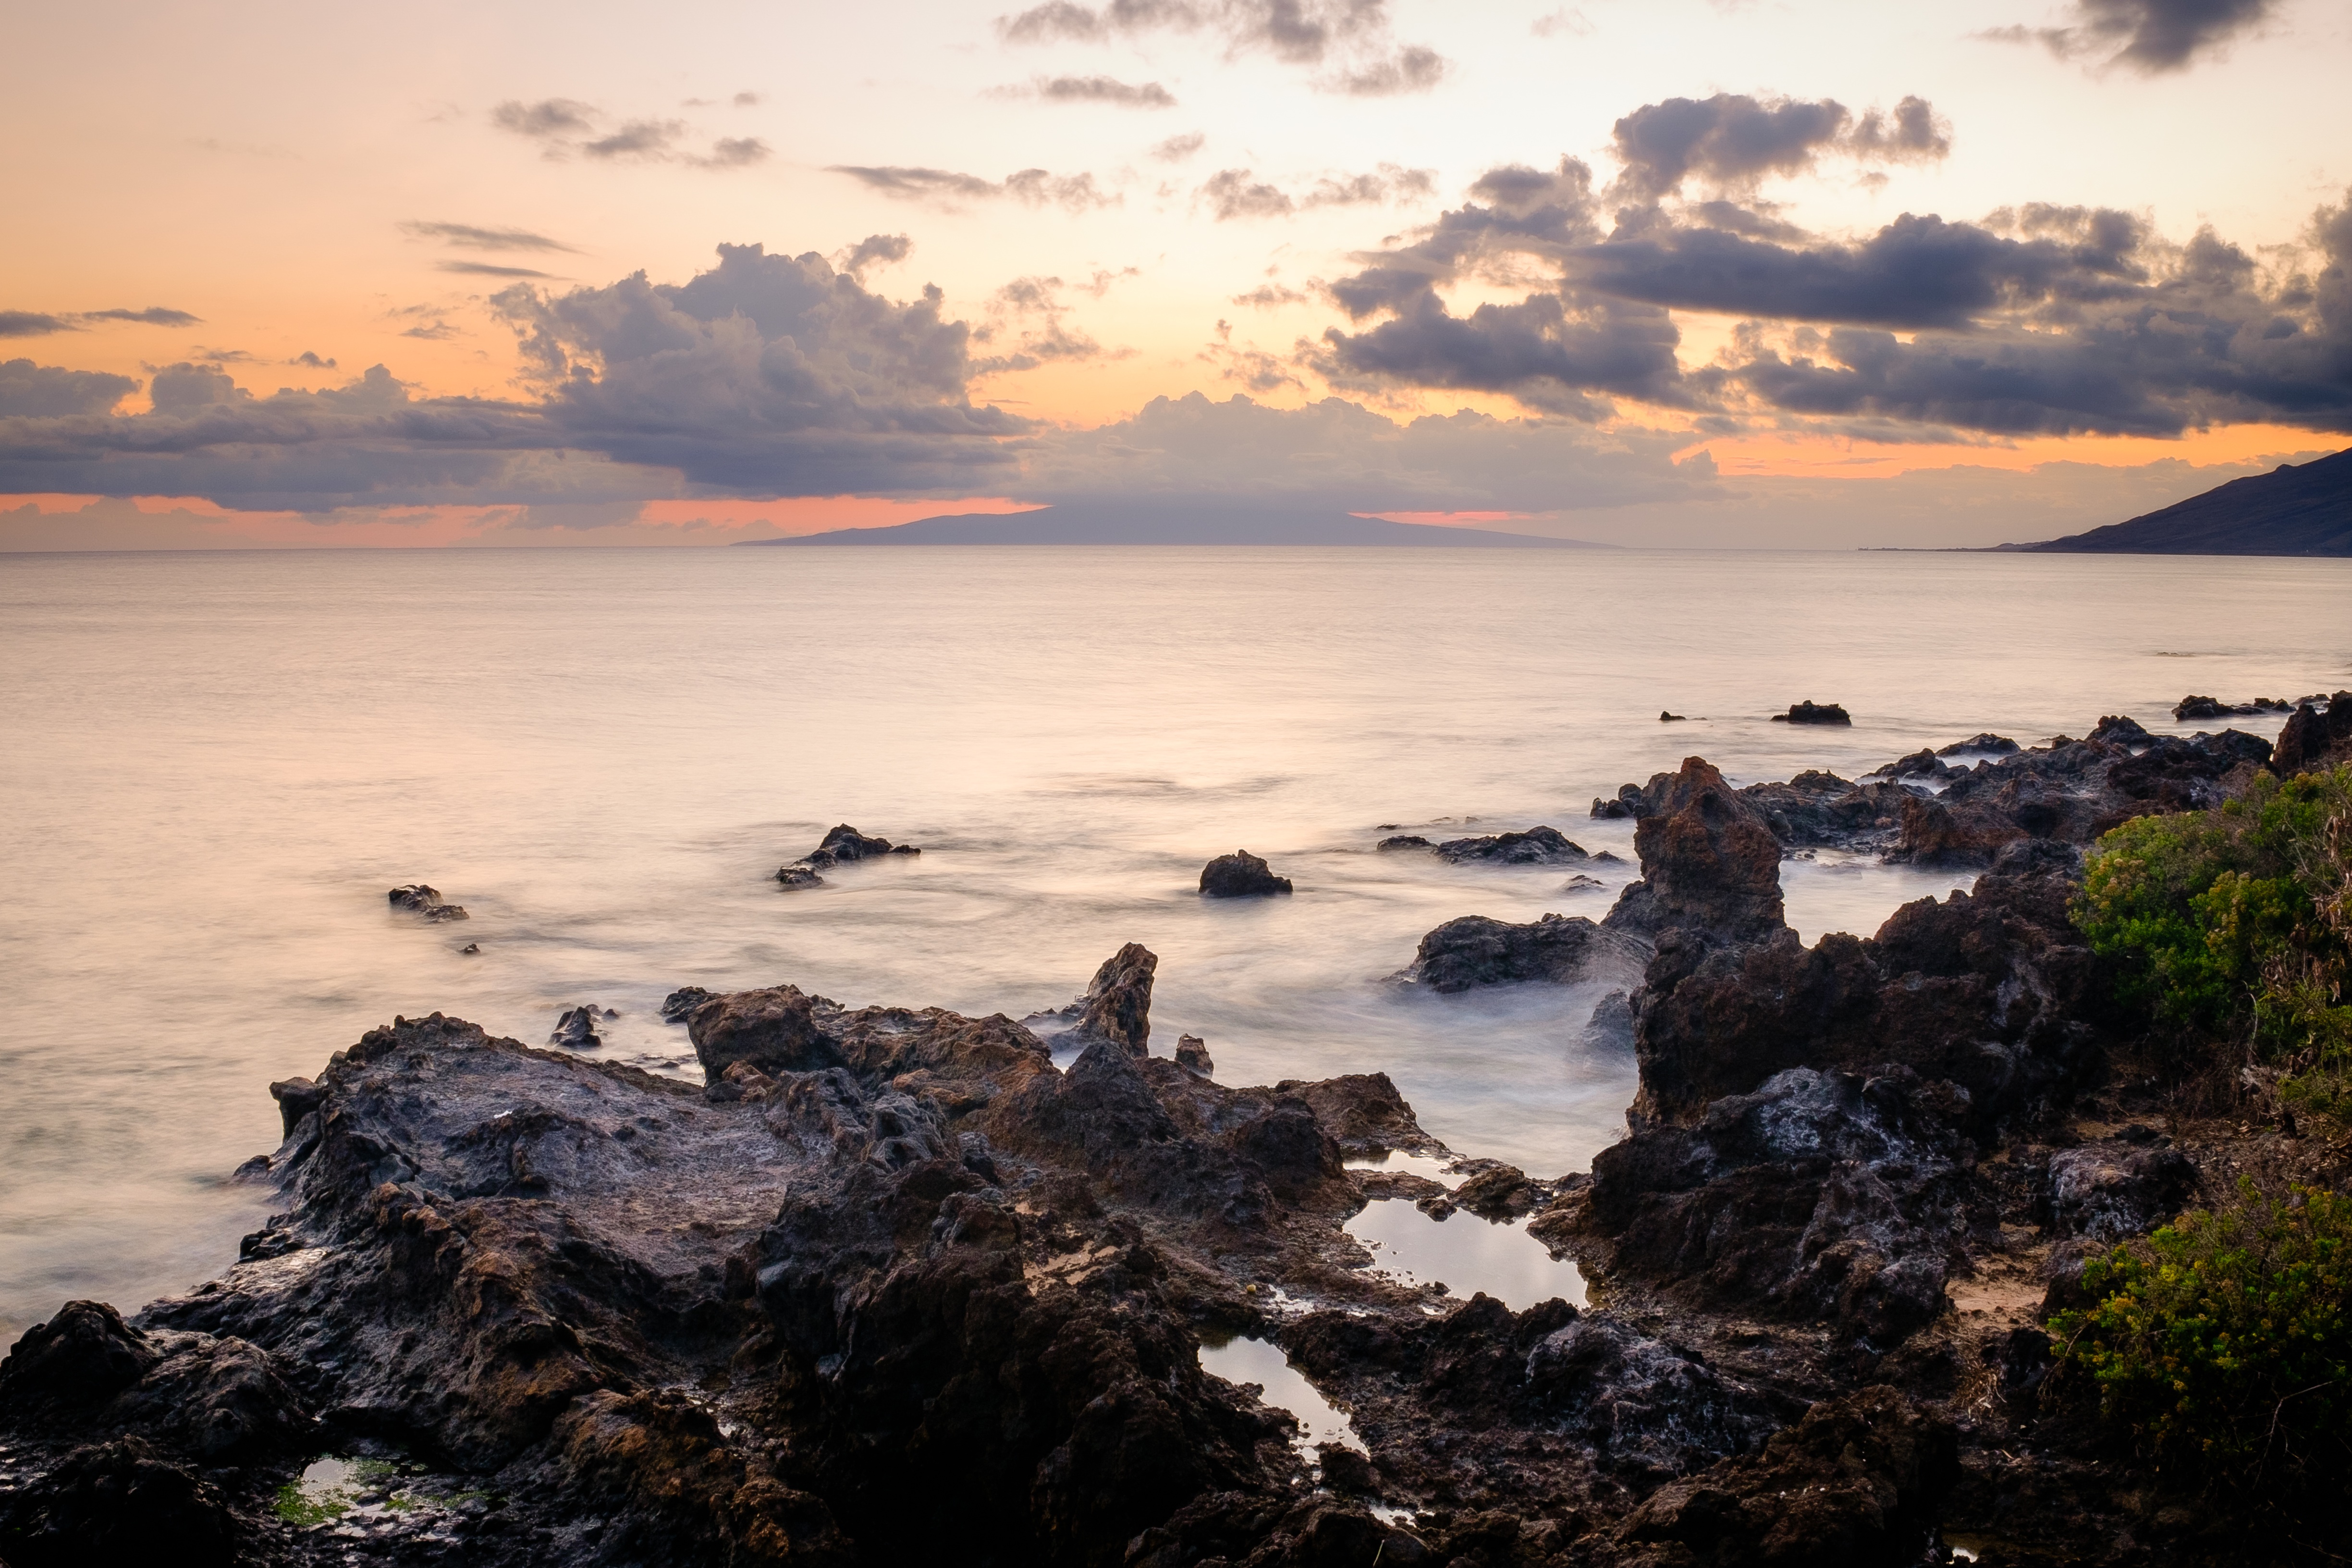
beach, landscape, sea, coast, nature, rock, ocean, horizon, cloud, sky, sunrise, sunset, morning, shore, wave, dawn, cliff, seaside, dusk, evening, cove, reflection, seascape, bay, terrain, material, body of water, loch, cape, wind wave